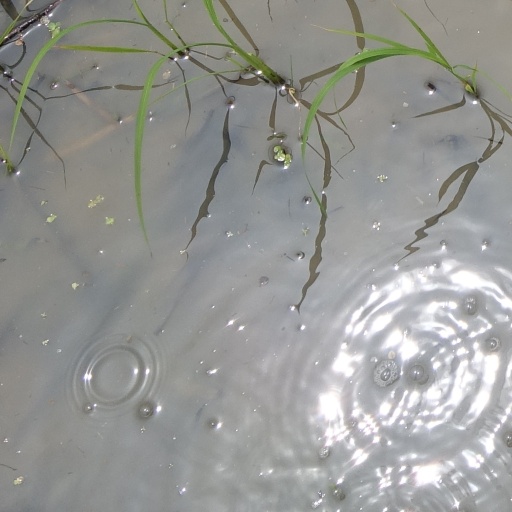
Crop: rice